Esha Ness

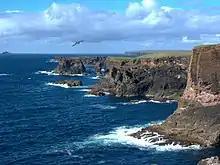
Eshaness Cliffs

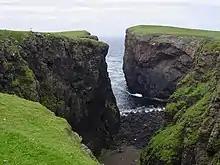
Calder's Geo

Esha Ness, also written Eshaness, is a peninsula on the west coast of Northmavine, on the island of Mainland, Shetland, Scotland. Esha Ness Lighthouse is located on the west coast of the peninsula, just south of Calder's Geo. The lighthouse was designed by David Alan Stevenson and commissioned in 1929. The hamlet of Tangwick contains the Tangwick Haa, a former Laird's house that has been a museum since 1987.